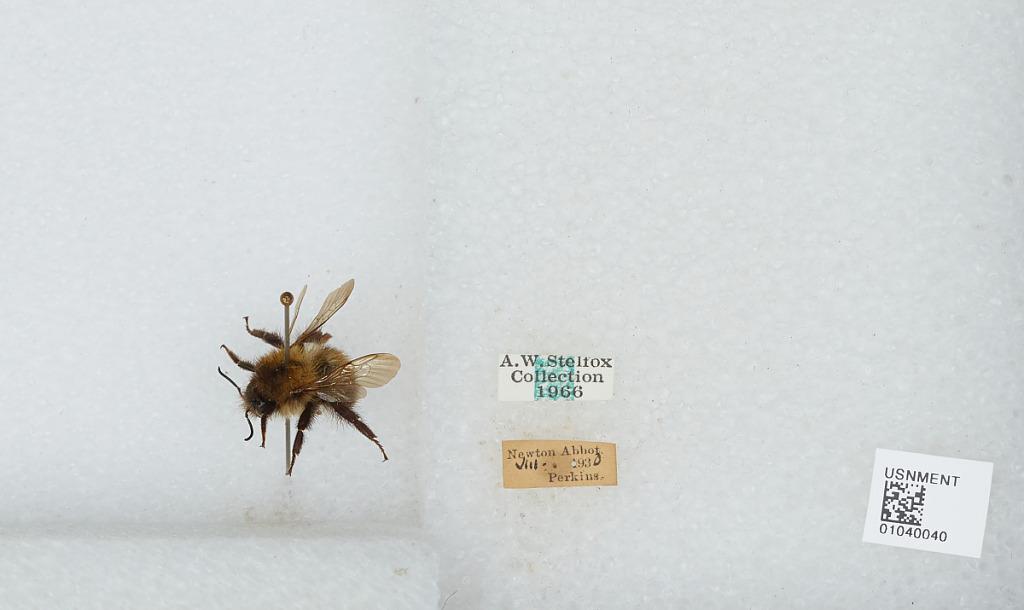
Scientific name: Bombus (Thoracobombus) pascuorum (Scopoli)
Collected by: Perkins
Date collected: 1930-8-
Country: United Kingdom
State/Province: England
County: Devon
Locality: Newton Abbot
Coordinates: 50.5289, -3.6084